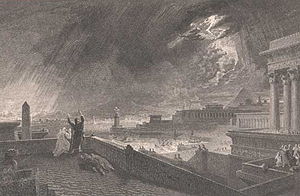
Egyptens ti plager
John Martins gravering af plagerne med hagl og ild
Egyptens ti plager, bibelske plager eller bare de ti plager er Guds straf over Egypten, som omtales i 2 Mos 7,11, som et forsøg på at overtale Farao til at frigive de israelitiske slaver. Men efter at Farao havde givet israelitterne lov til at gå, skiftede han igen mening. Han sendte hele sin hær afsted efter dem, indtil de nåede Rødehavet. Gud lod israelitterne slippe over, ved at løfte bølgerne til side for dem, så det dannede en lille sti. Men da egypterne kom og skulle til at gå over, lod Gud bølgerne plaske hen over dem, så de druknede. Israelitterne kunne nu sikkert drage videre.